Anti-lock braking system

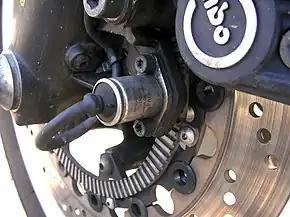
The ABS sensor of a BMW K 1100 LT

There are many different variations and control algorithms for use in ABS. One of the simpler systems works as follows: